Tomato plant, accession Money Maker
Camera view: bottom (45 deg); turntable rotation: 150 degrees
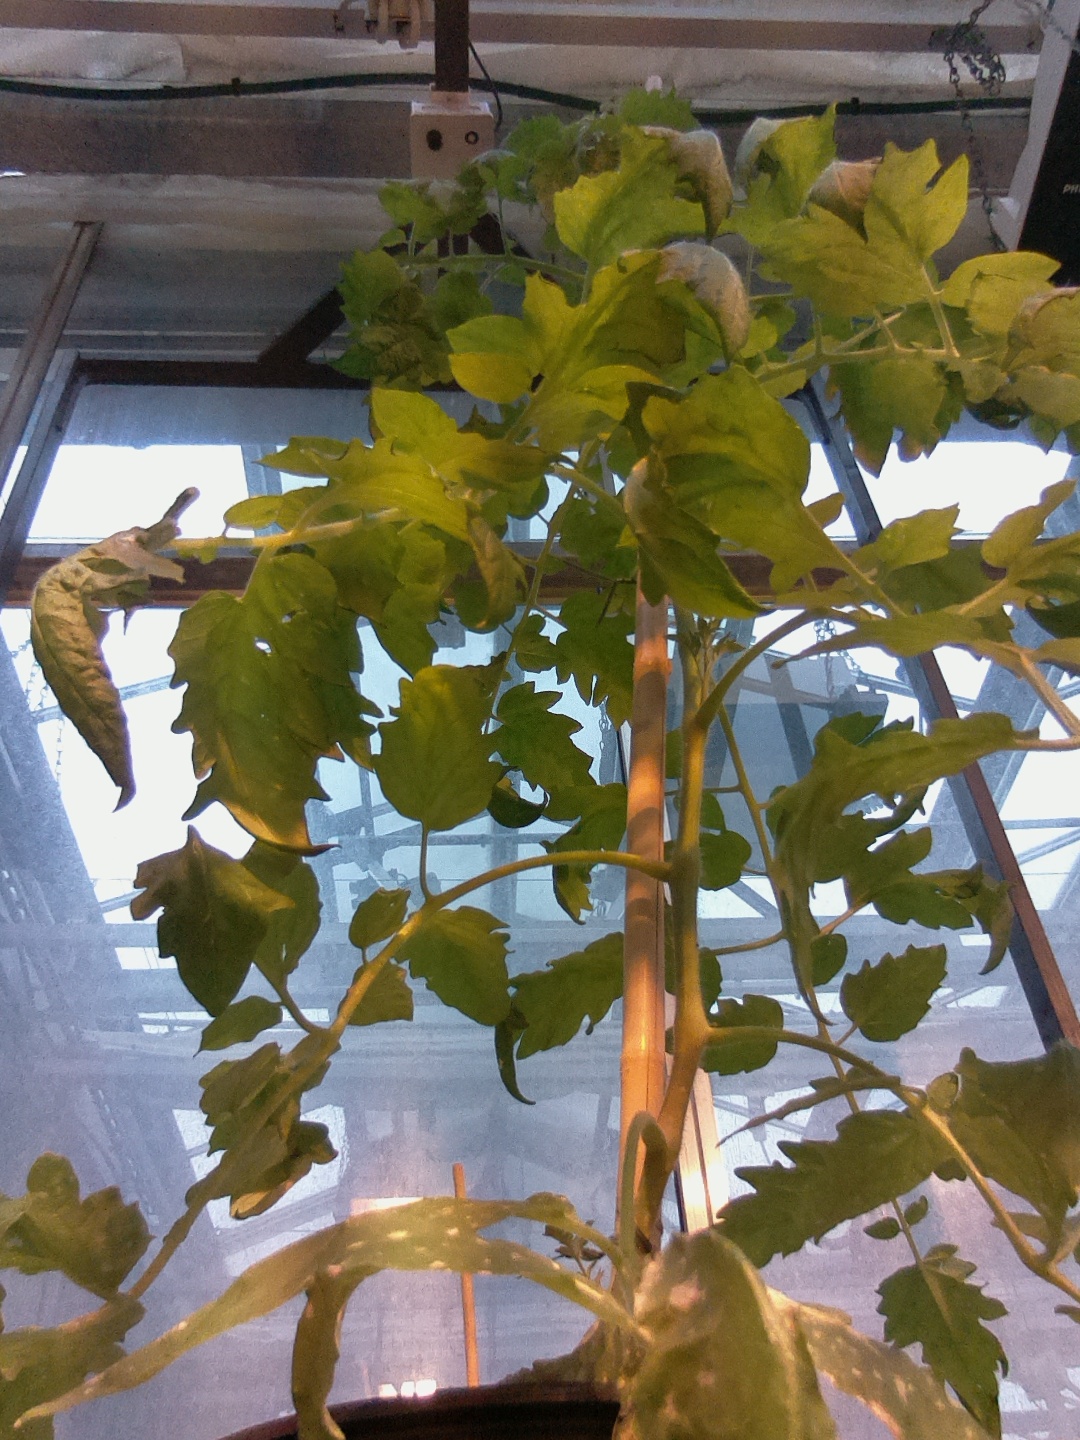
BBCH growth stage 68: Full flowering, 80%-90% of flowers open, more petals falling